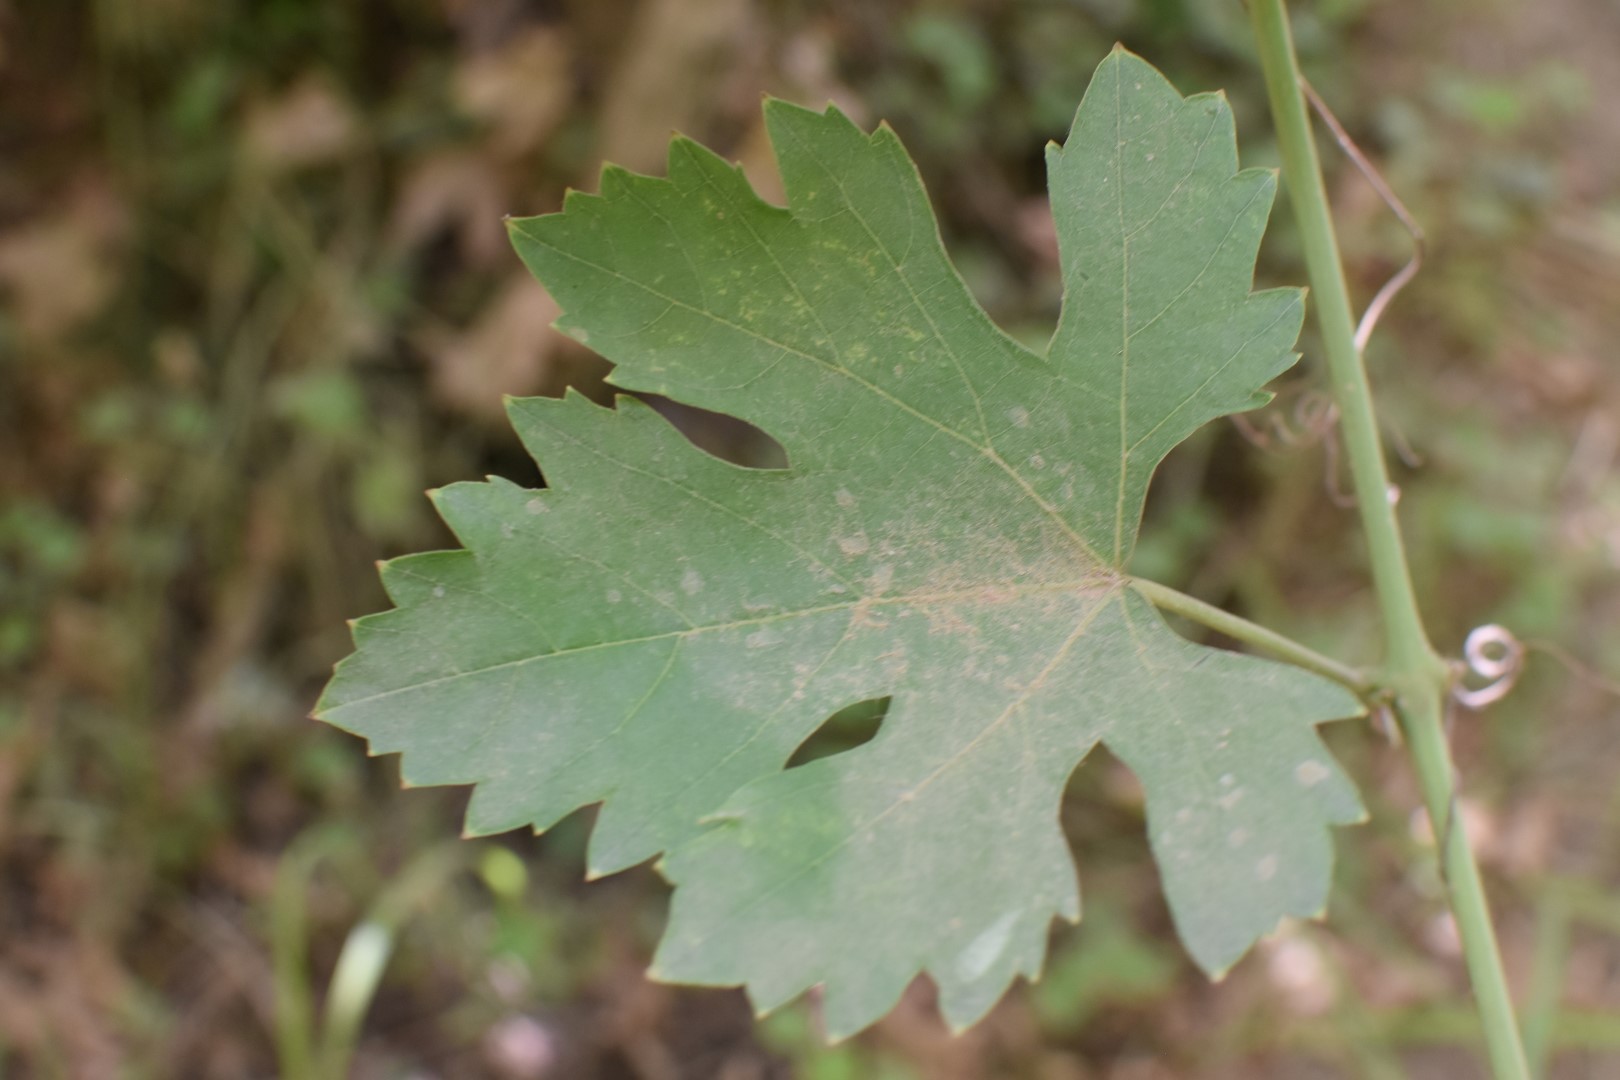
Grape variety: Riasi